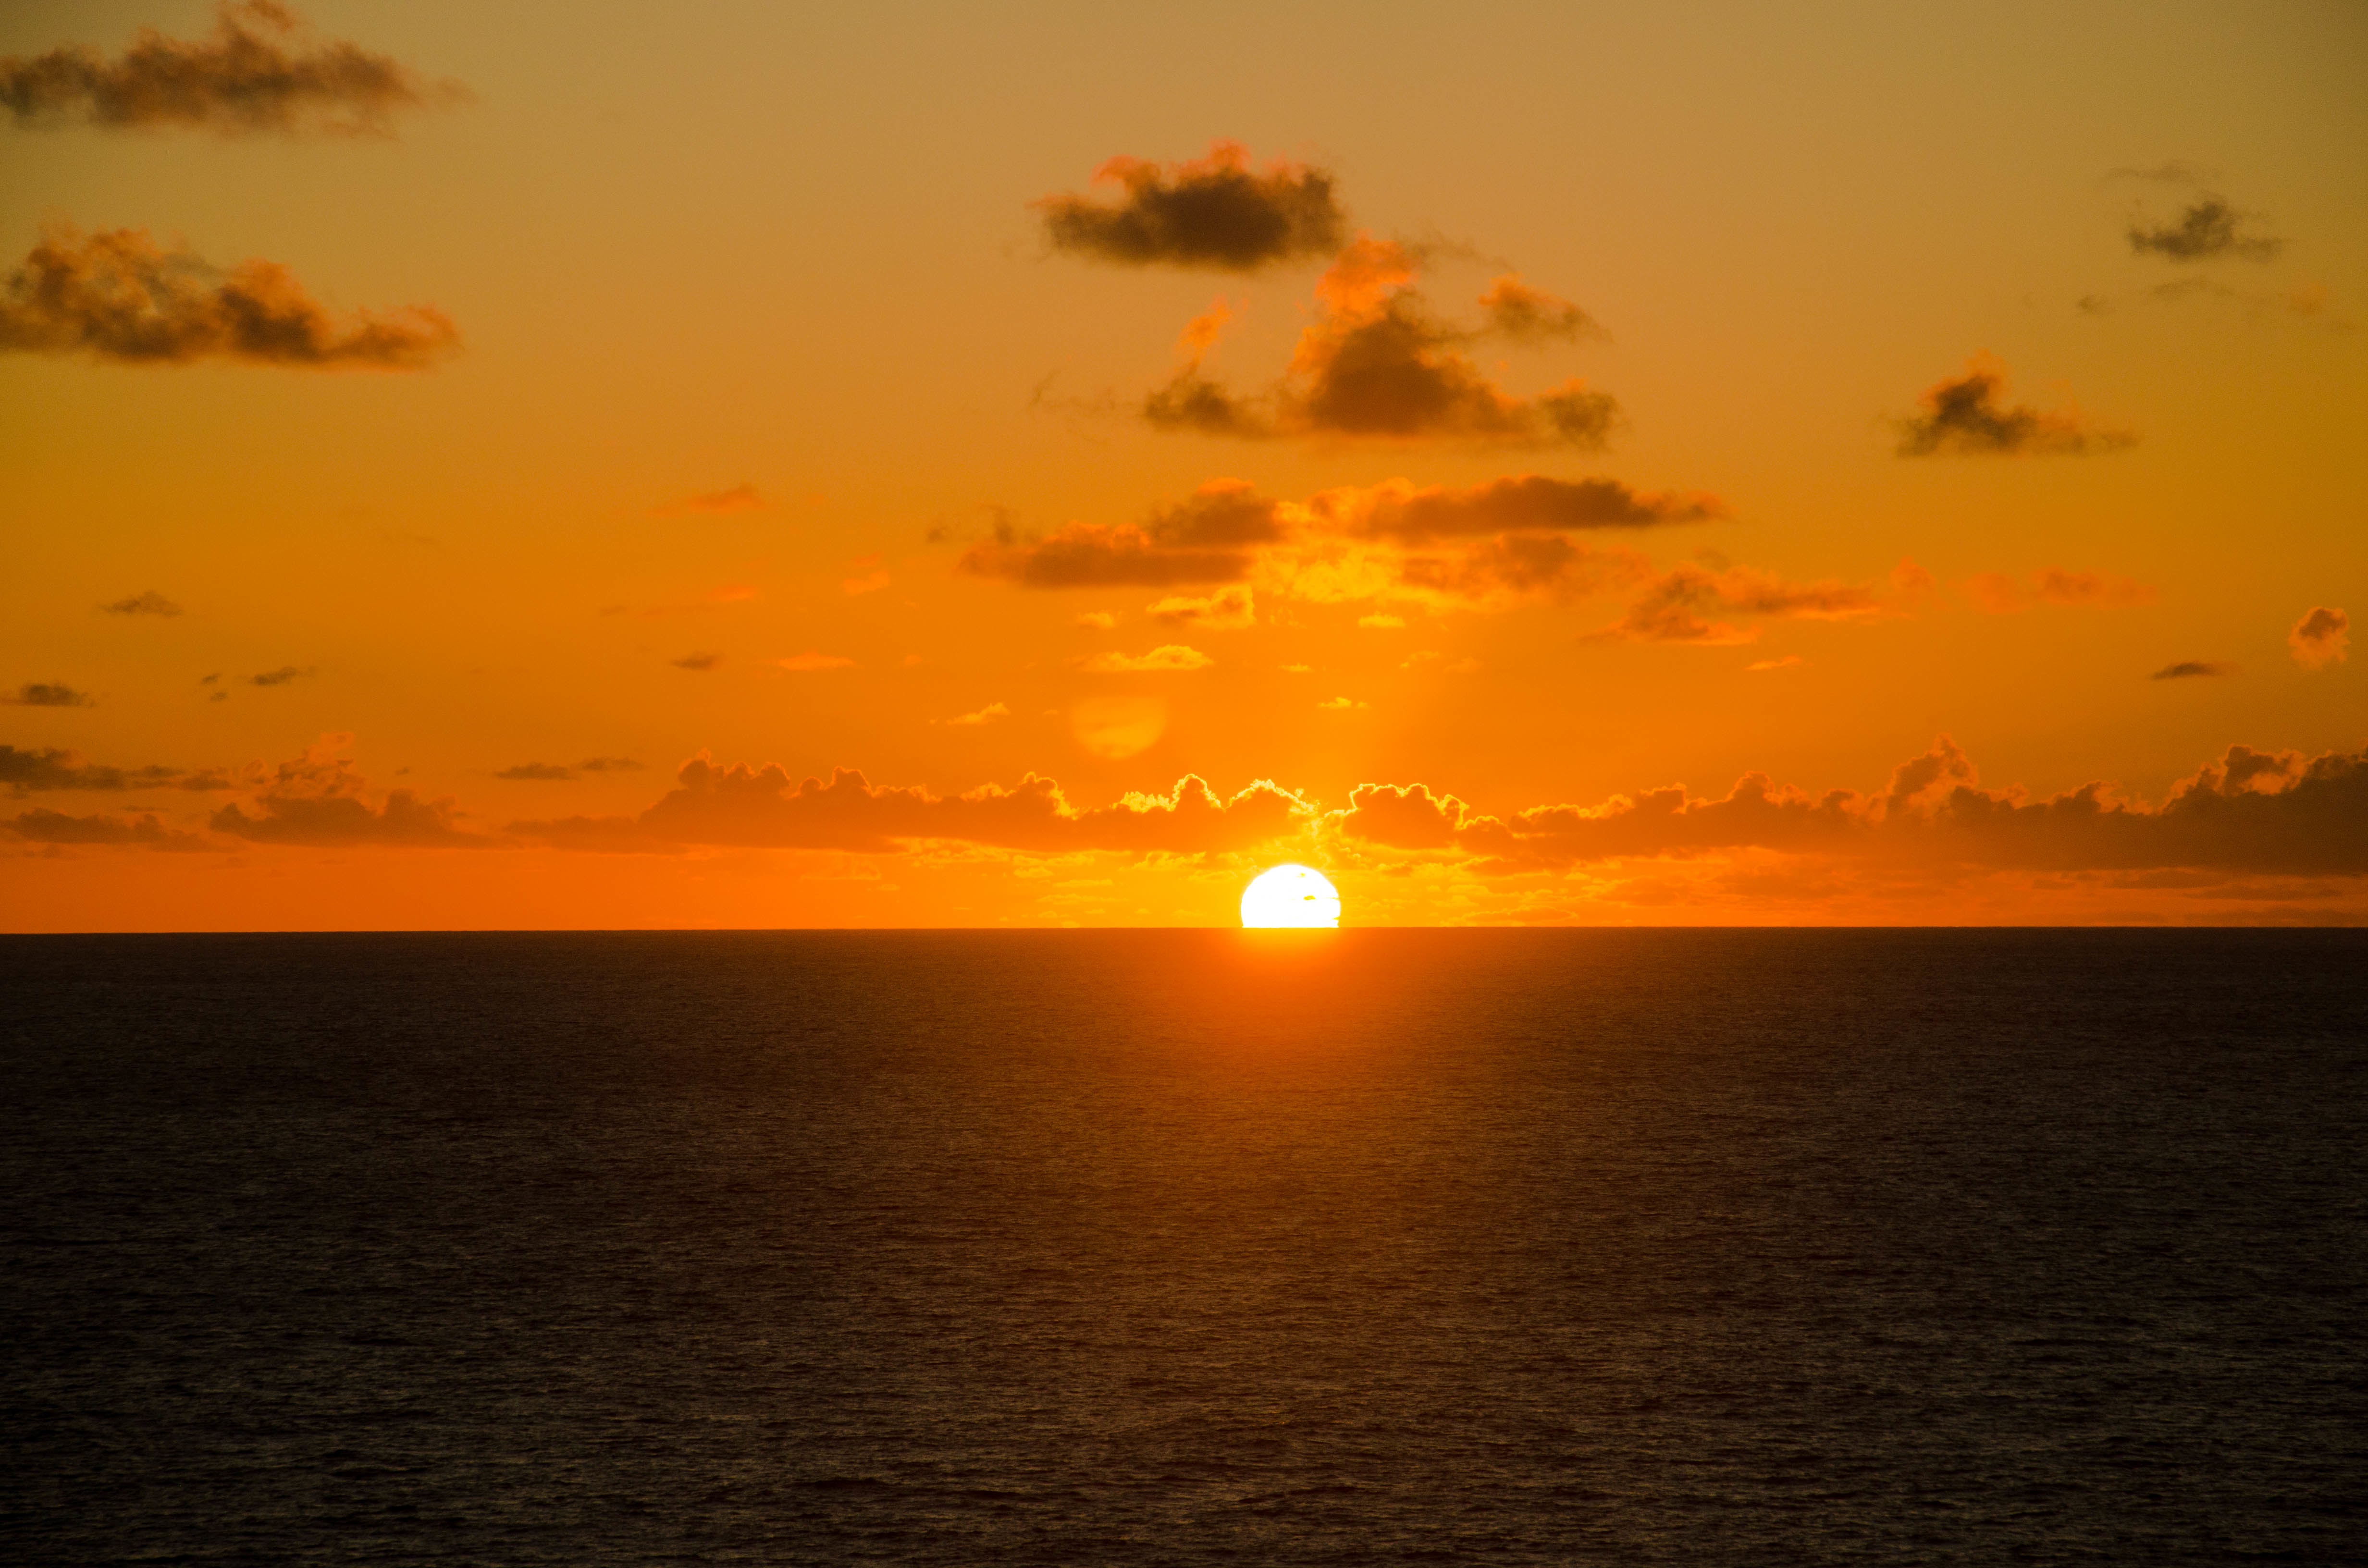
beach, sea, coast, ocean, horizon, cloud, sun, sunrise, sunset, morning, dawn, dusk, evening, afterglow, red sky at morning